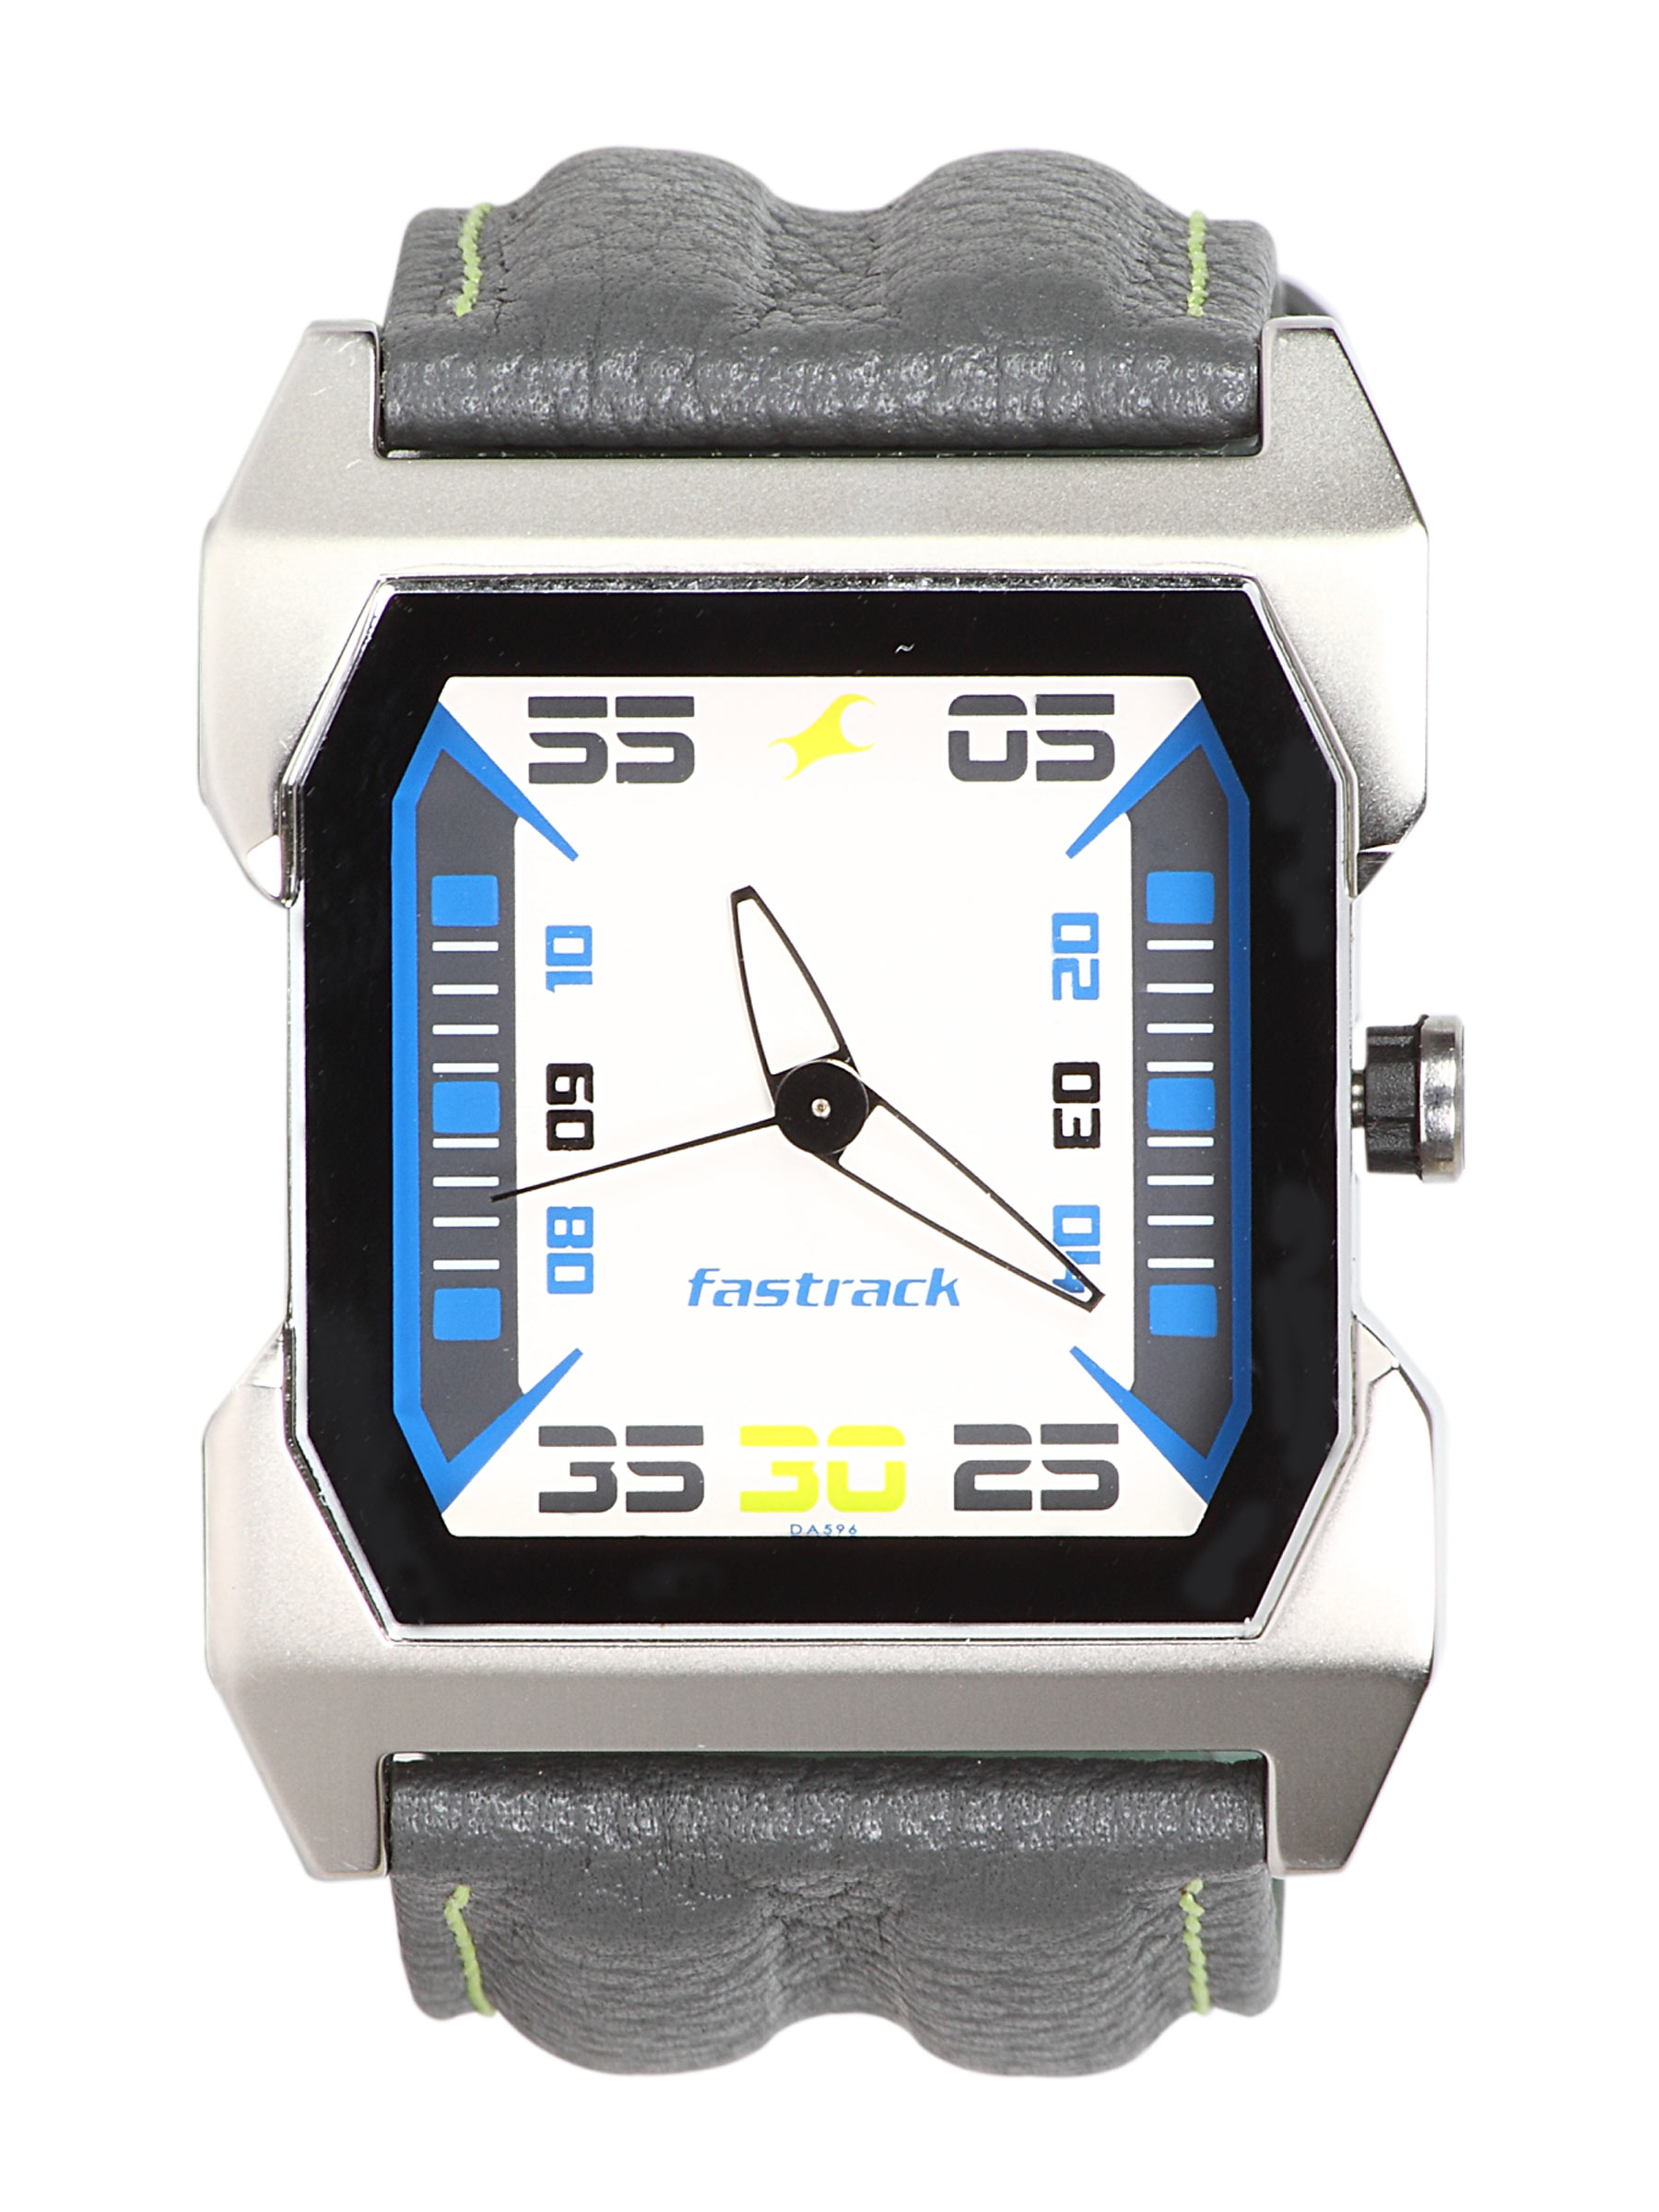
Fastrack Men Beach Upgrades Black Watch
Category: Accessories / Watches / Watches
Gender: Men
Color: Black
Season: Winter 2016
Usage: Casual